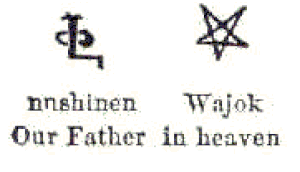
Le micmac, ou mi’kmaq, est une langue amérindienne de la famille des langues algonquiennes parlée par la nation micmaque.